Colorado Rangers

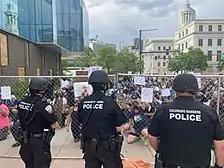
Colorado Rangers respond to a protest.

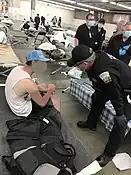
Colorado Ranger helping a disaster victim in a shelter.

Natural disasters rarely impact a single jurisdiction and often overwhelm local authorities. The statewide shared reserve system created in the state of Colorado has been a proven success for large scale emergency events.